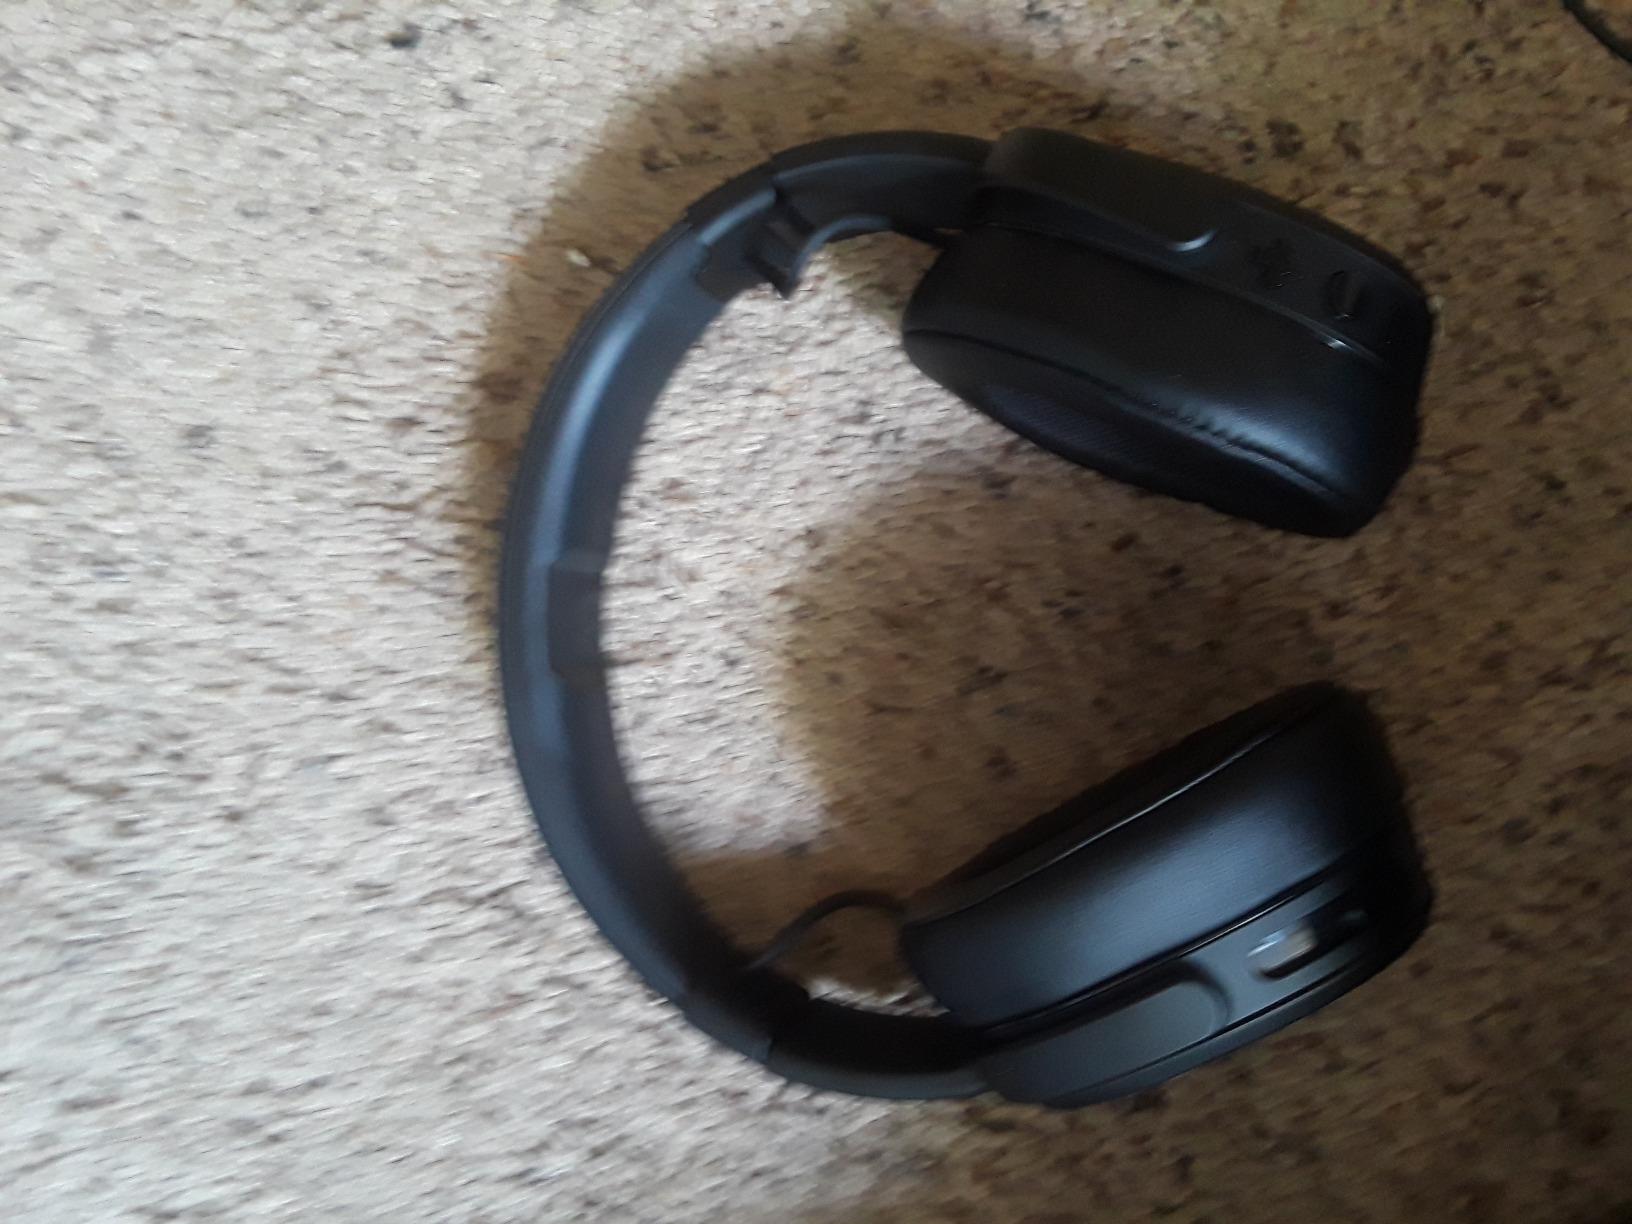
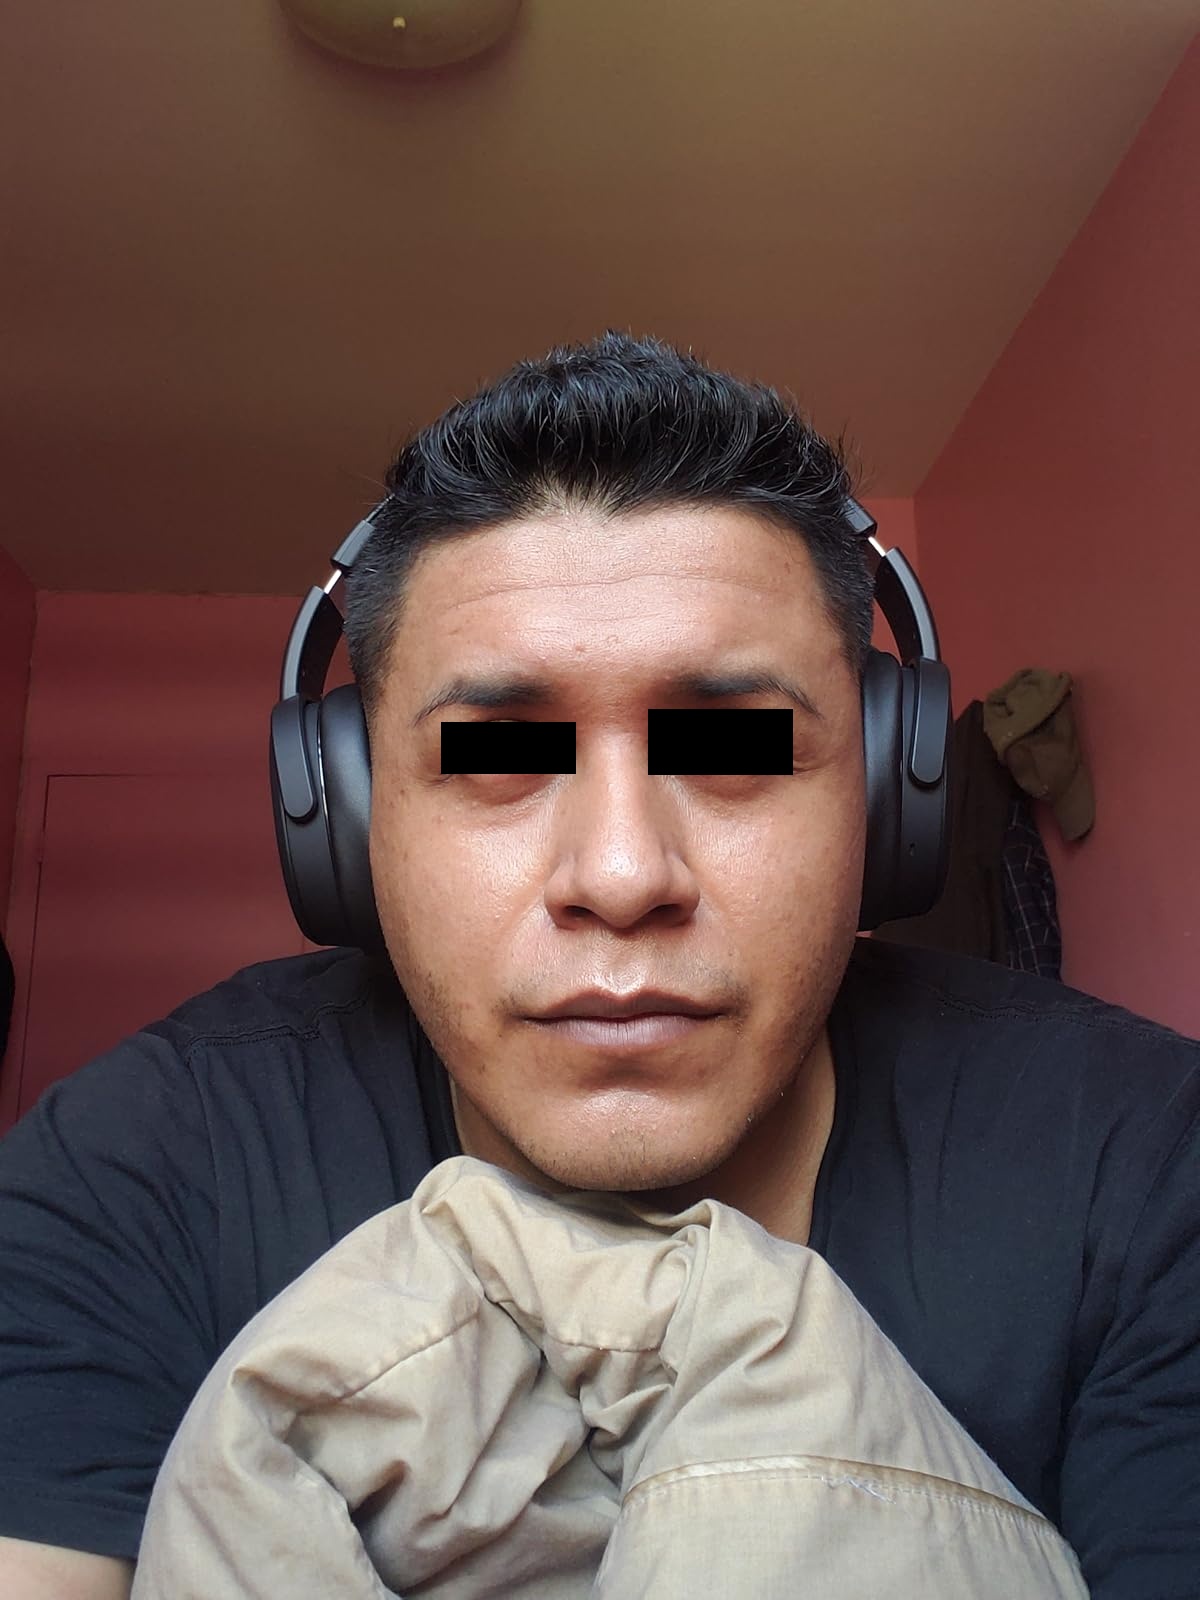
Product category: headphones
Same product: yes